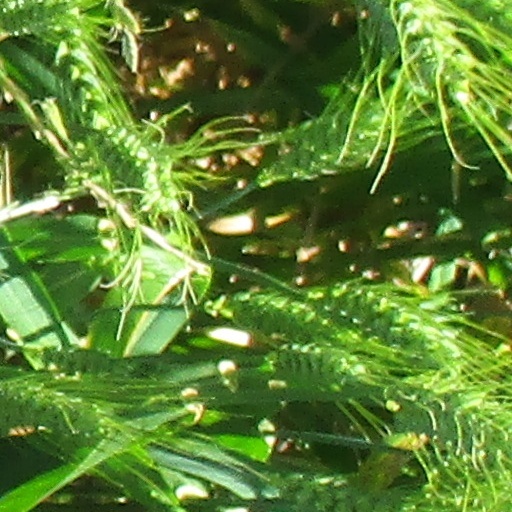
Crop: wheat